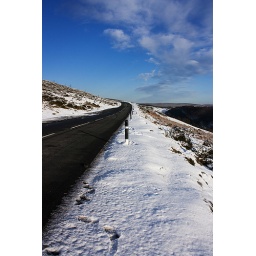
A clear road on a snowy day, -6 who'd have thunk it in November